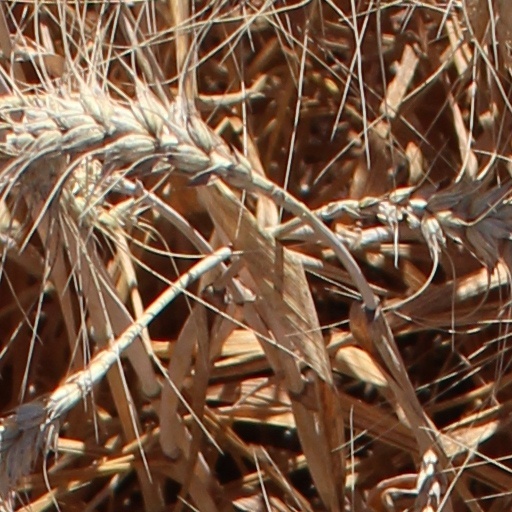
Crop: wheat